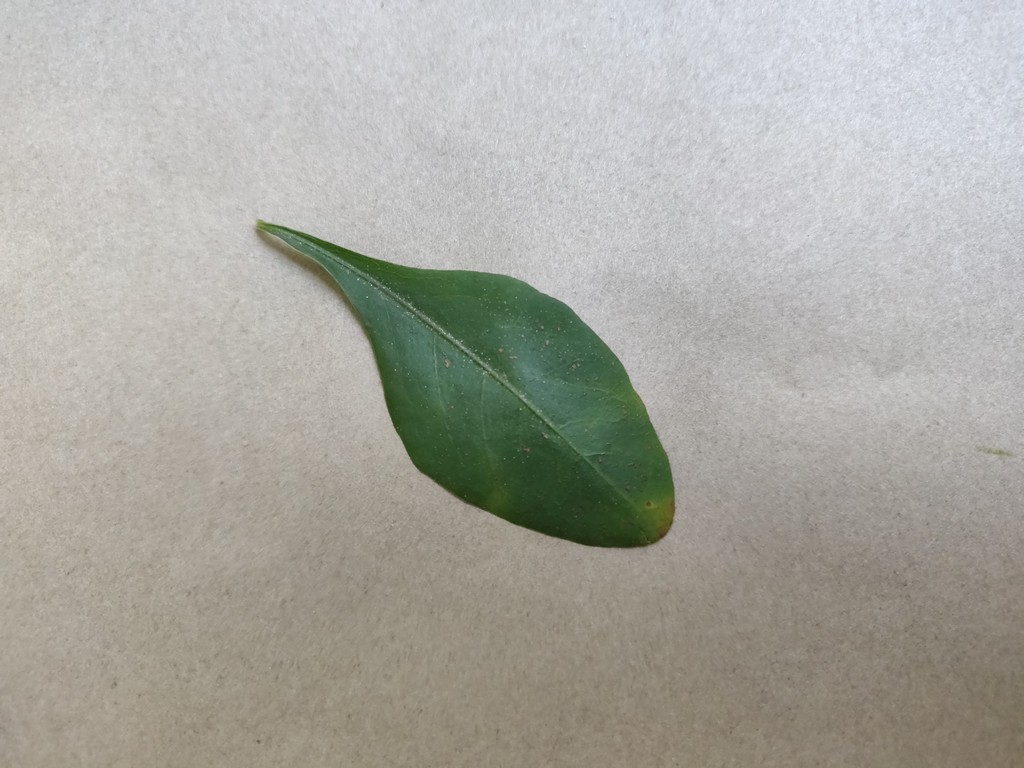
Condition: Unhealthy
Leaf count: single
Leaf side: front